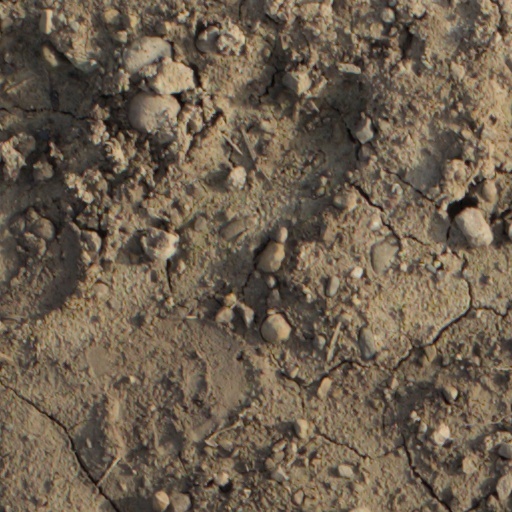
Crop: wheat